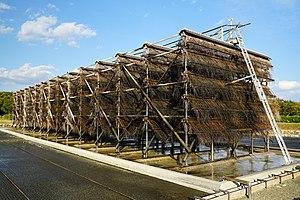
La graduation est un procédé industriel utilisé dans certaines salines pour augmenter la concentration en sel de la saumure par évaporation naturelle de l'eau. Celle-ci est alors exposée au vent sur une large surface dans des bâtiments spécialement conçus.